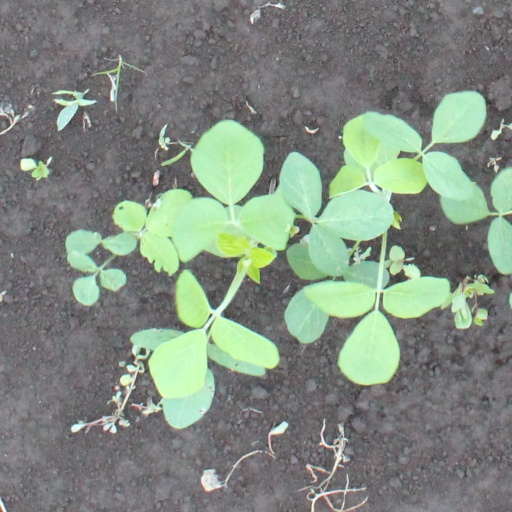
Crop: soybean